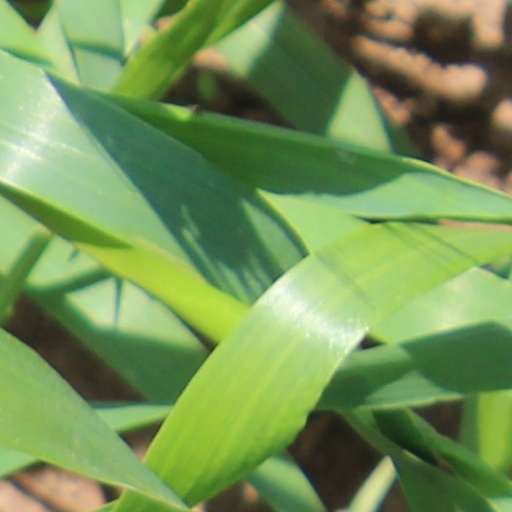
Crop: wheat